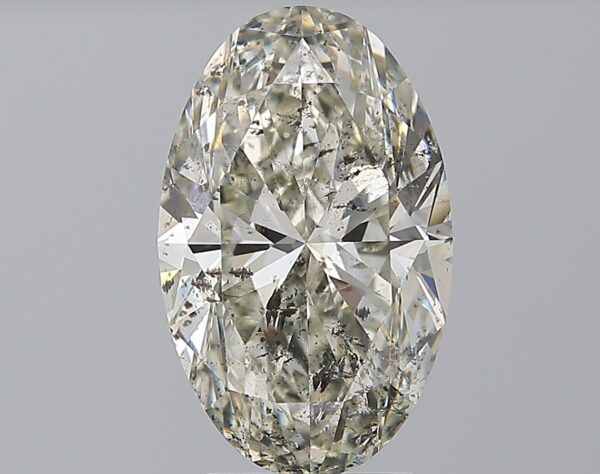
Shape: oval
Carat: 4
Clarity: SI2
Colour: I
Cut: EX
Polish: EX
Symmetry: VG
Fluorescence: N
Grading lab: HRD
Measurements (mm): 13.43 x 8.39 x 5.34